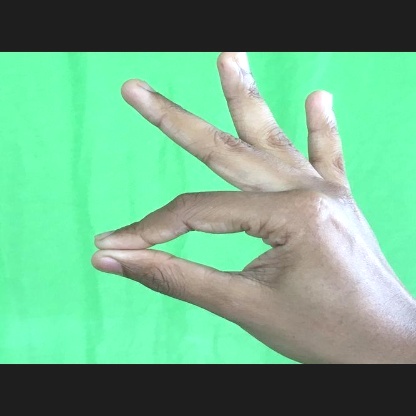
Mudra: Hamsasyam